Plebe Summer

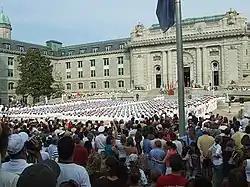
The oath of office

Plebe Summer begins at the end of June with Induction Day or "I-Day". On I-Day, all the candidates say goodbye to their families. Upon entering Alumni Hall, they are greeted by hand-picked upper-class midshipman, known as Detailers, who are responsible for molding the incoming civilian plebes into disciplined members of the Brigade of Midshipman. Each plebe is assigned a six-digit Alpha Number, the identifying serial number that they will use for the rest of their Academy career.